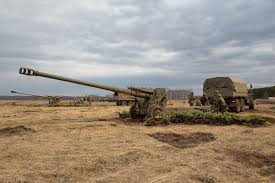
Label: Self Propelled Artillery